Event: Nepal Earthquake
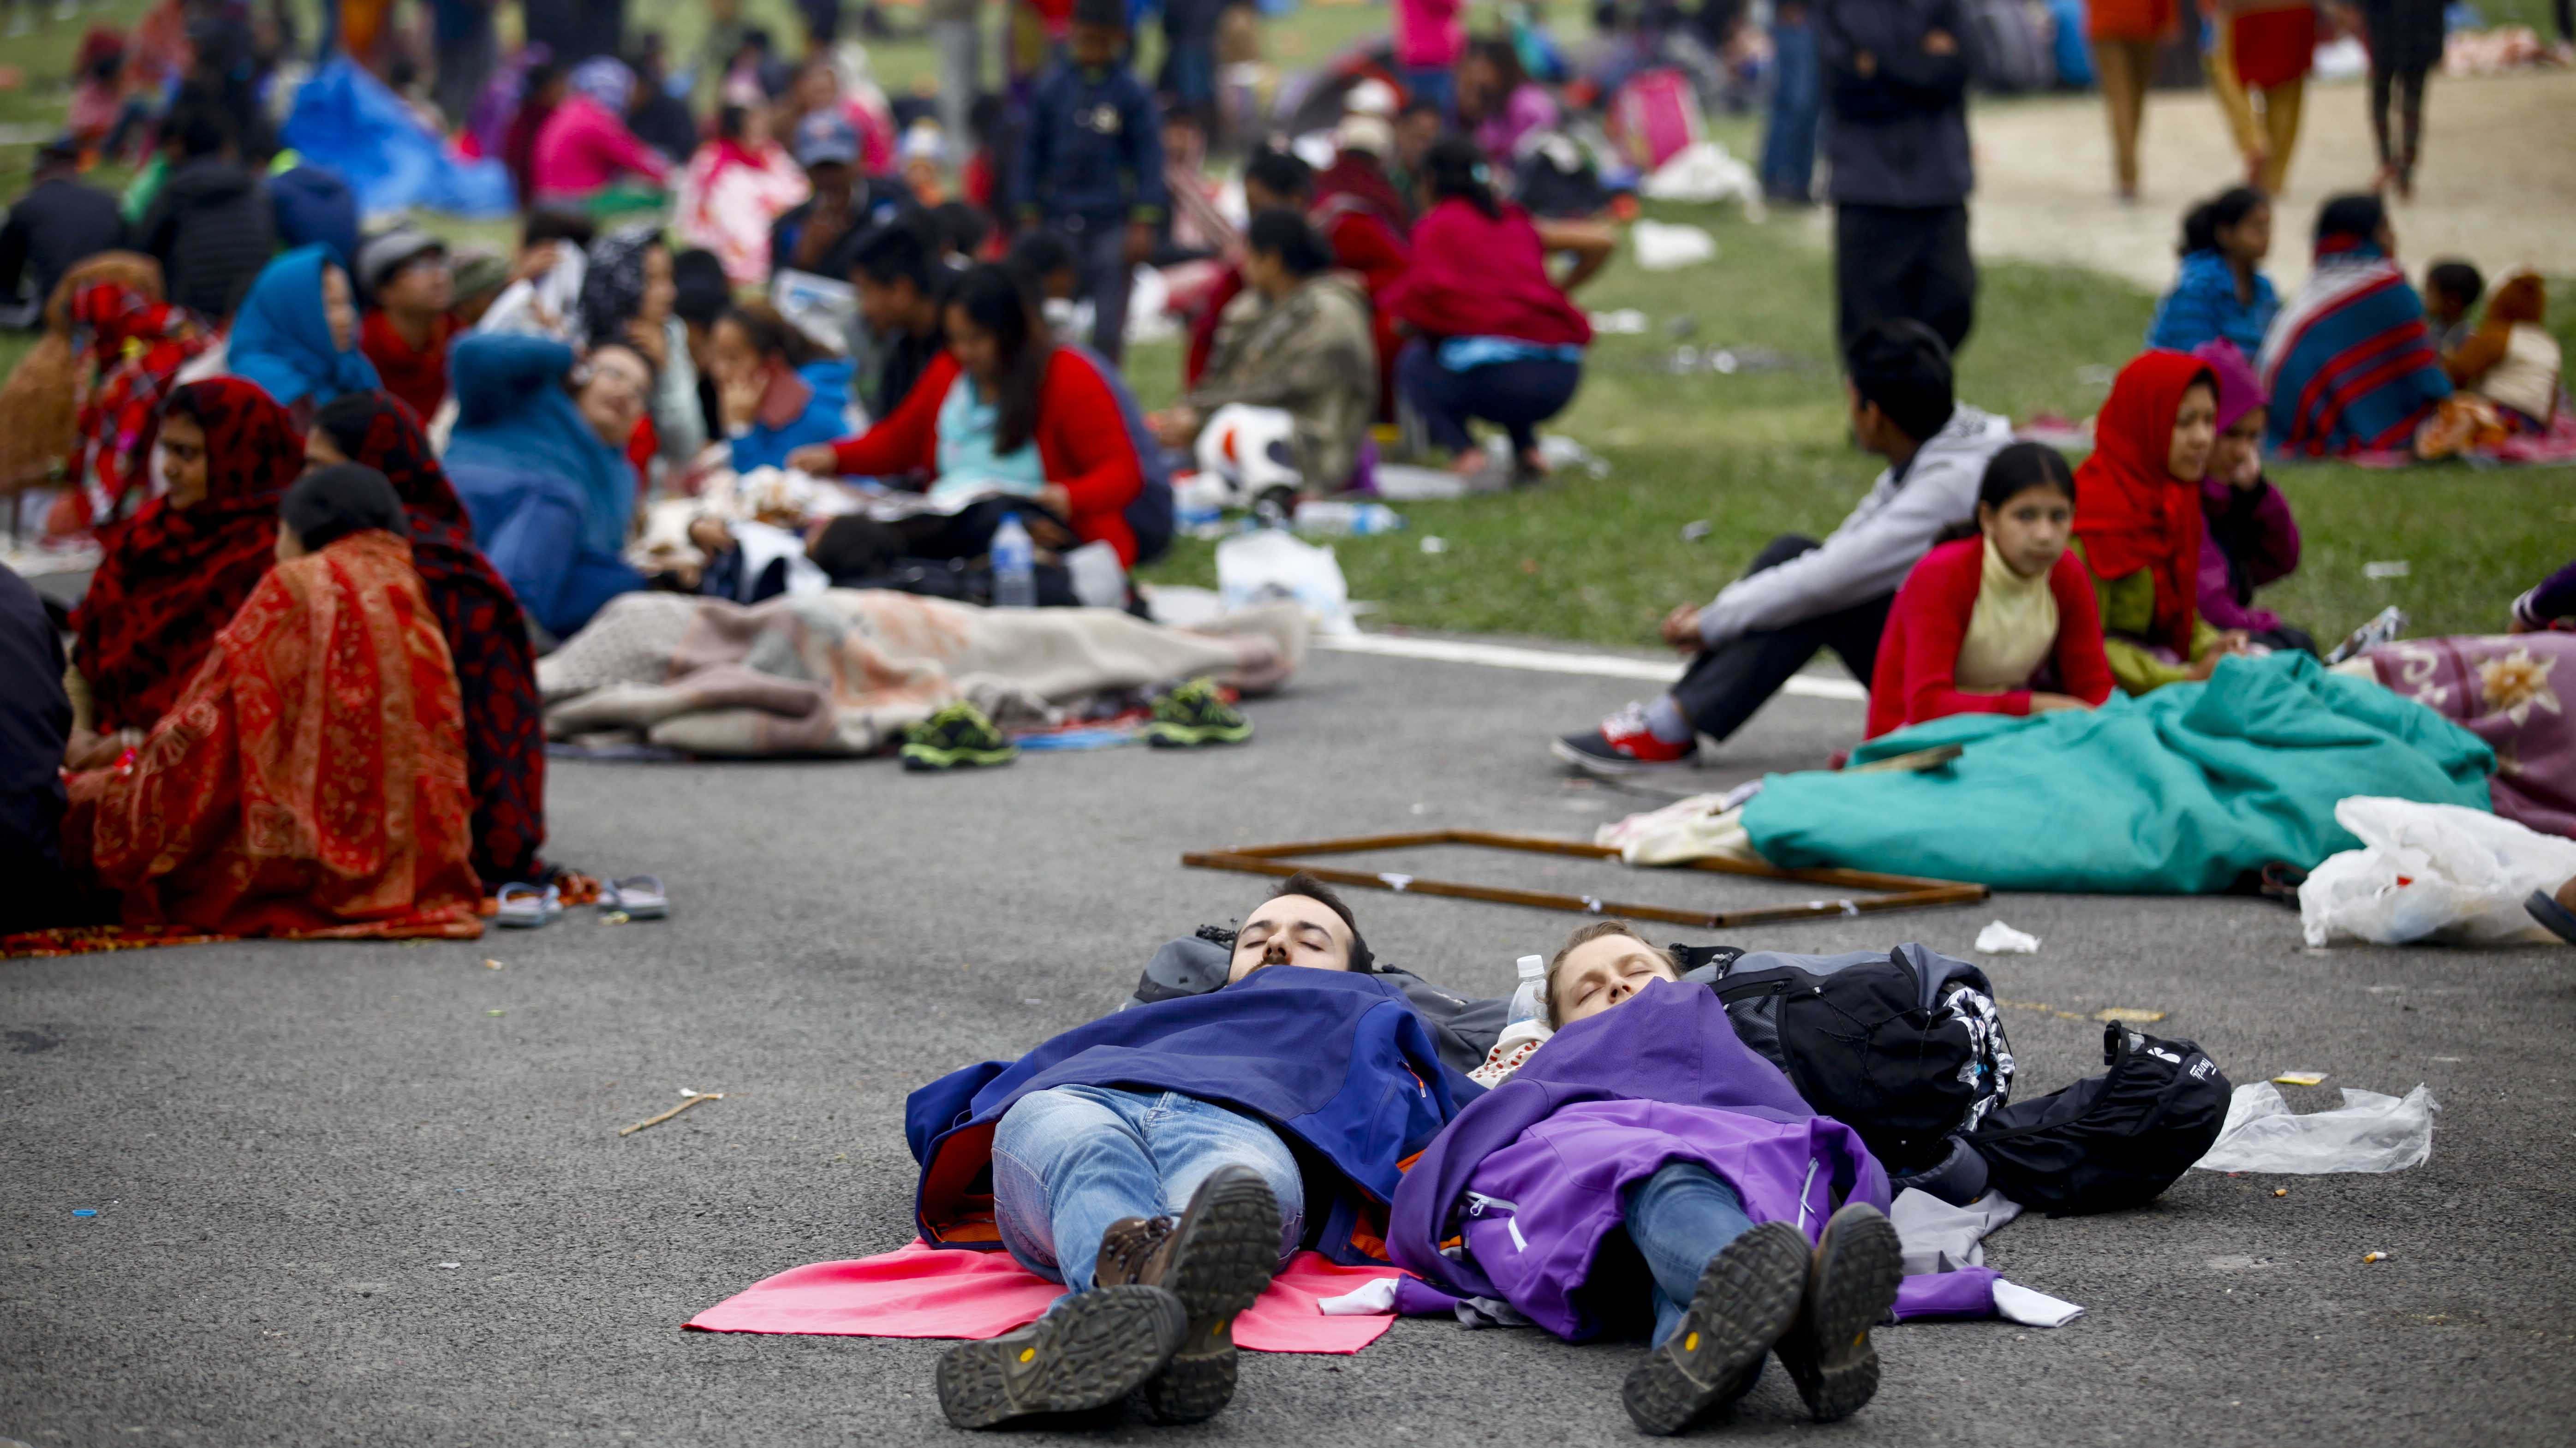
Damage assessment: no_damage